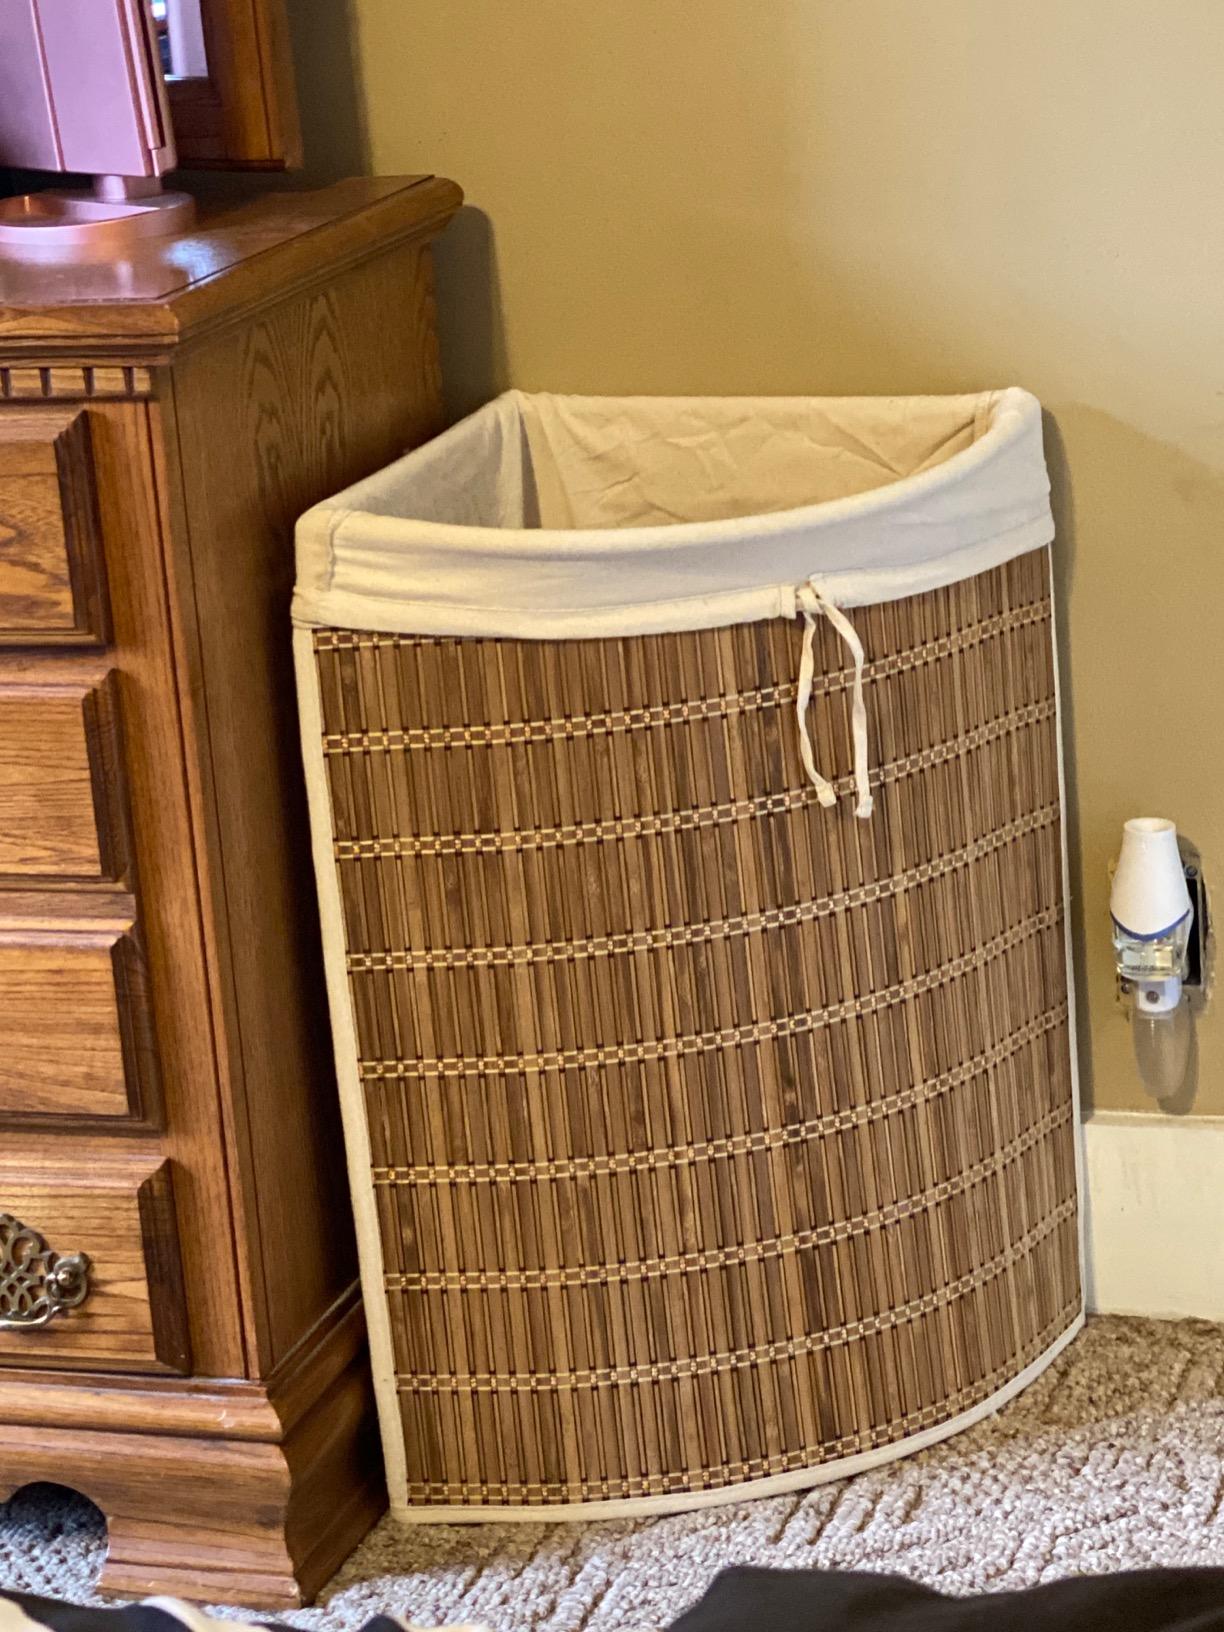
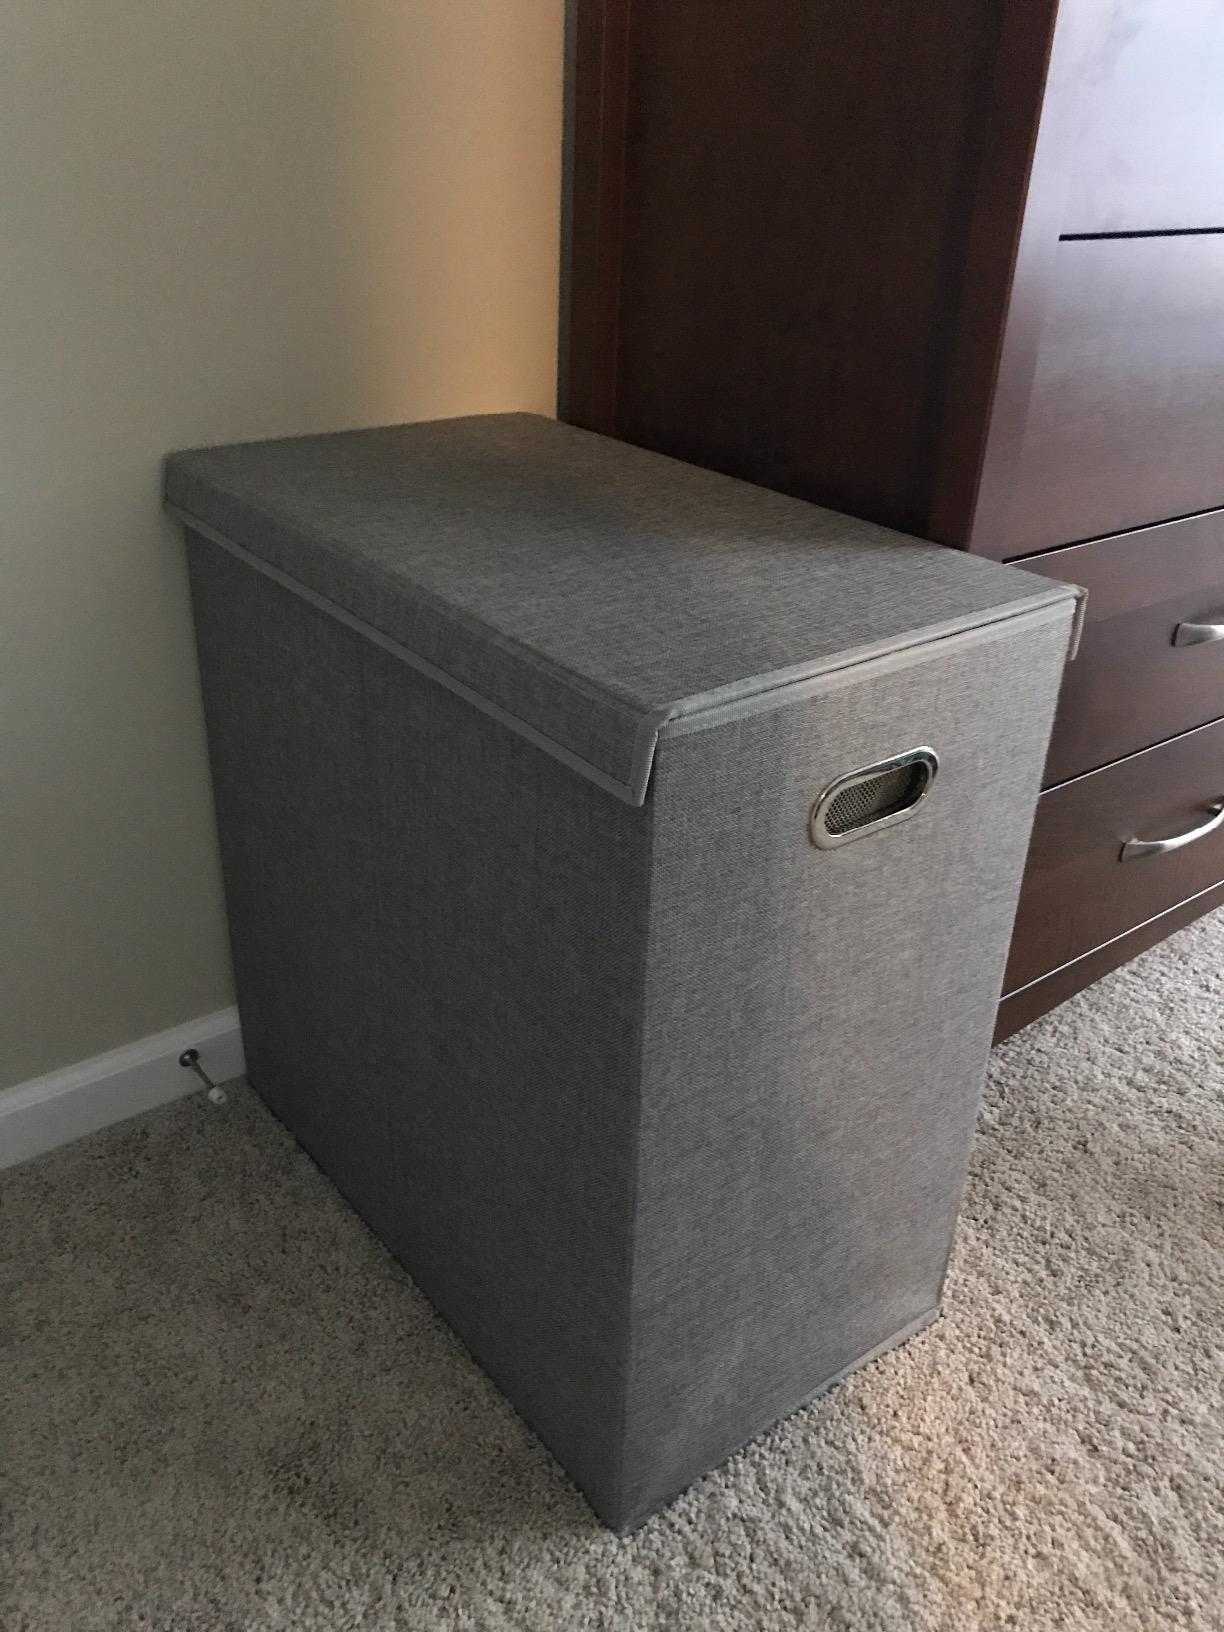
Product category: items_hamper
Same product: no